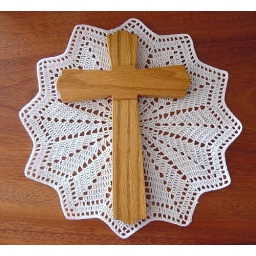
Simple cross constructed of white oak. Doily made by Tina.